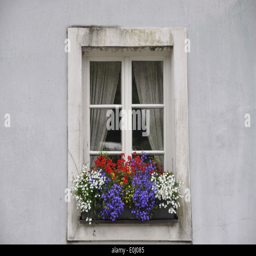
a small picturesque window with colourful flowers on the window sill